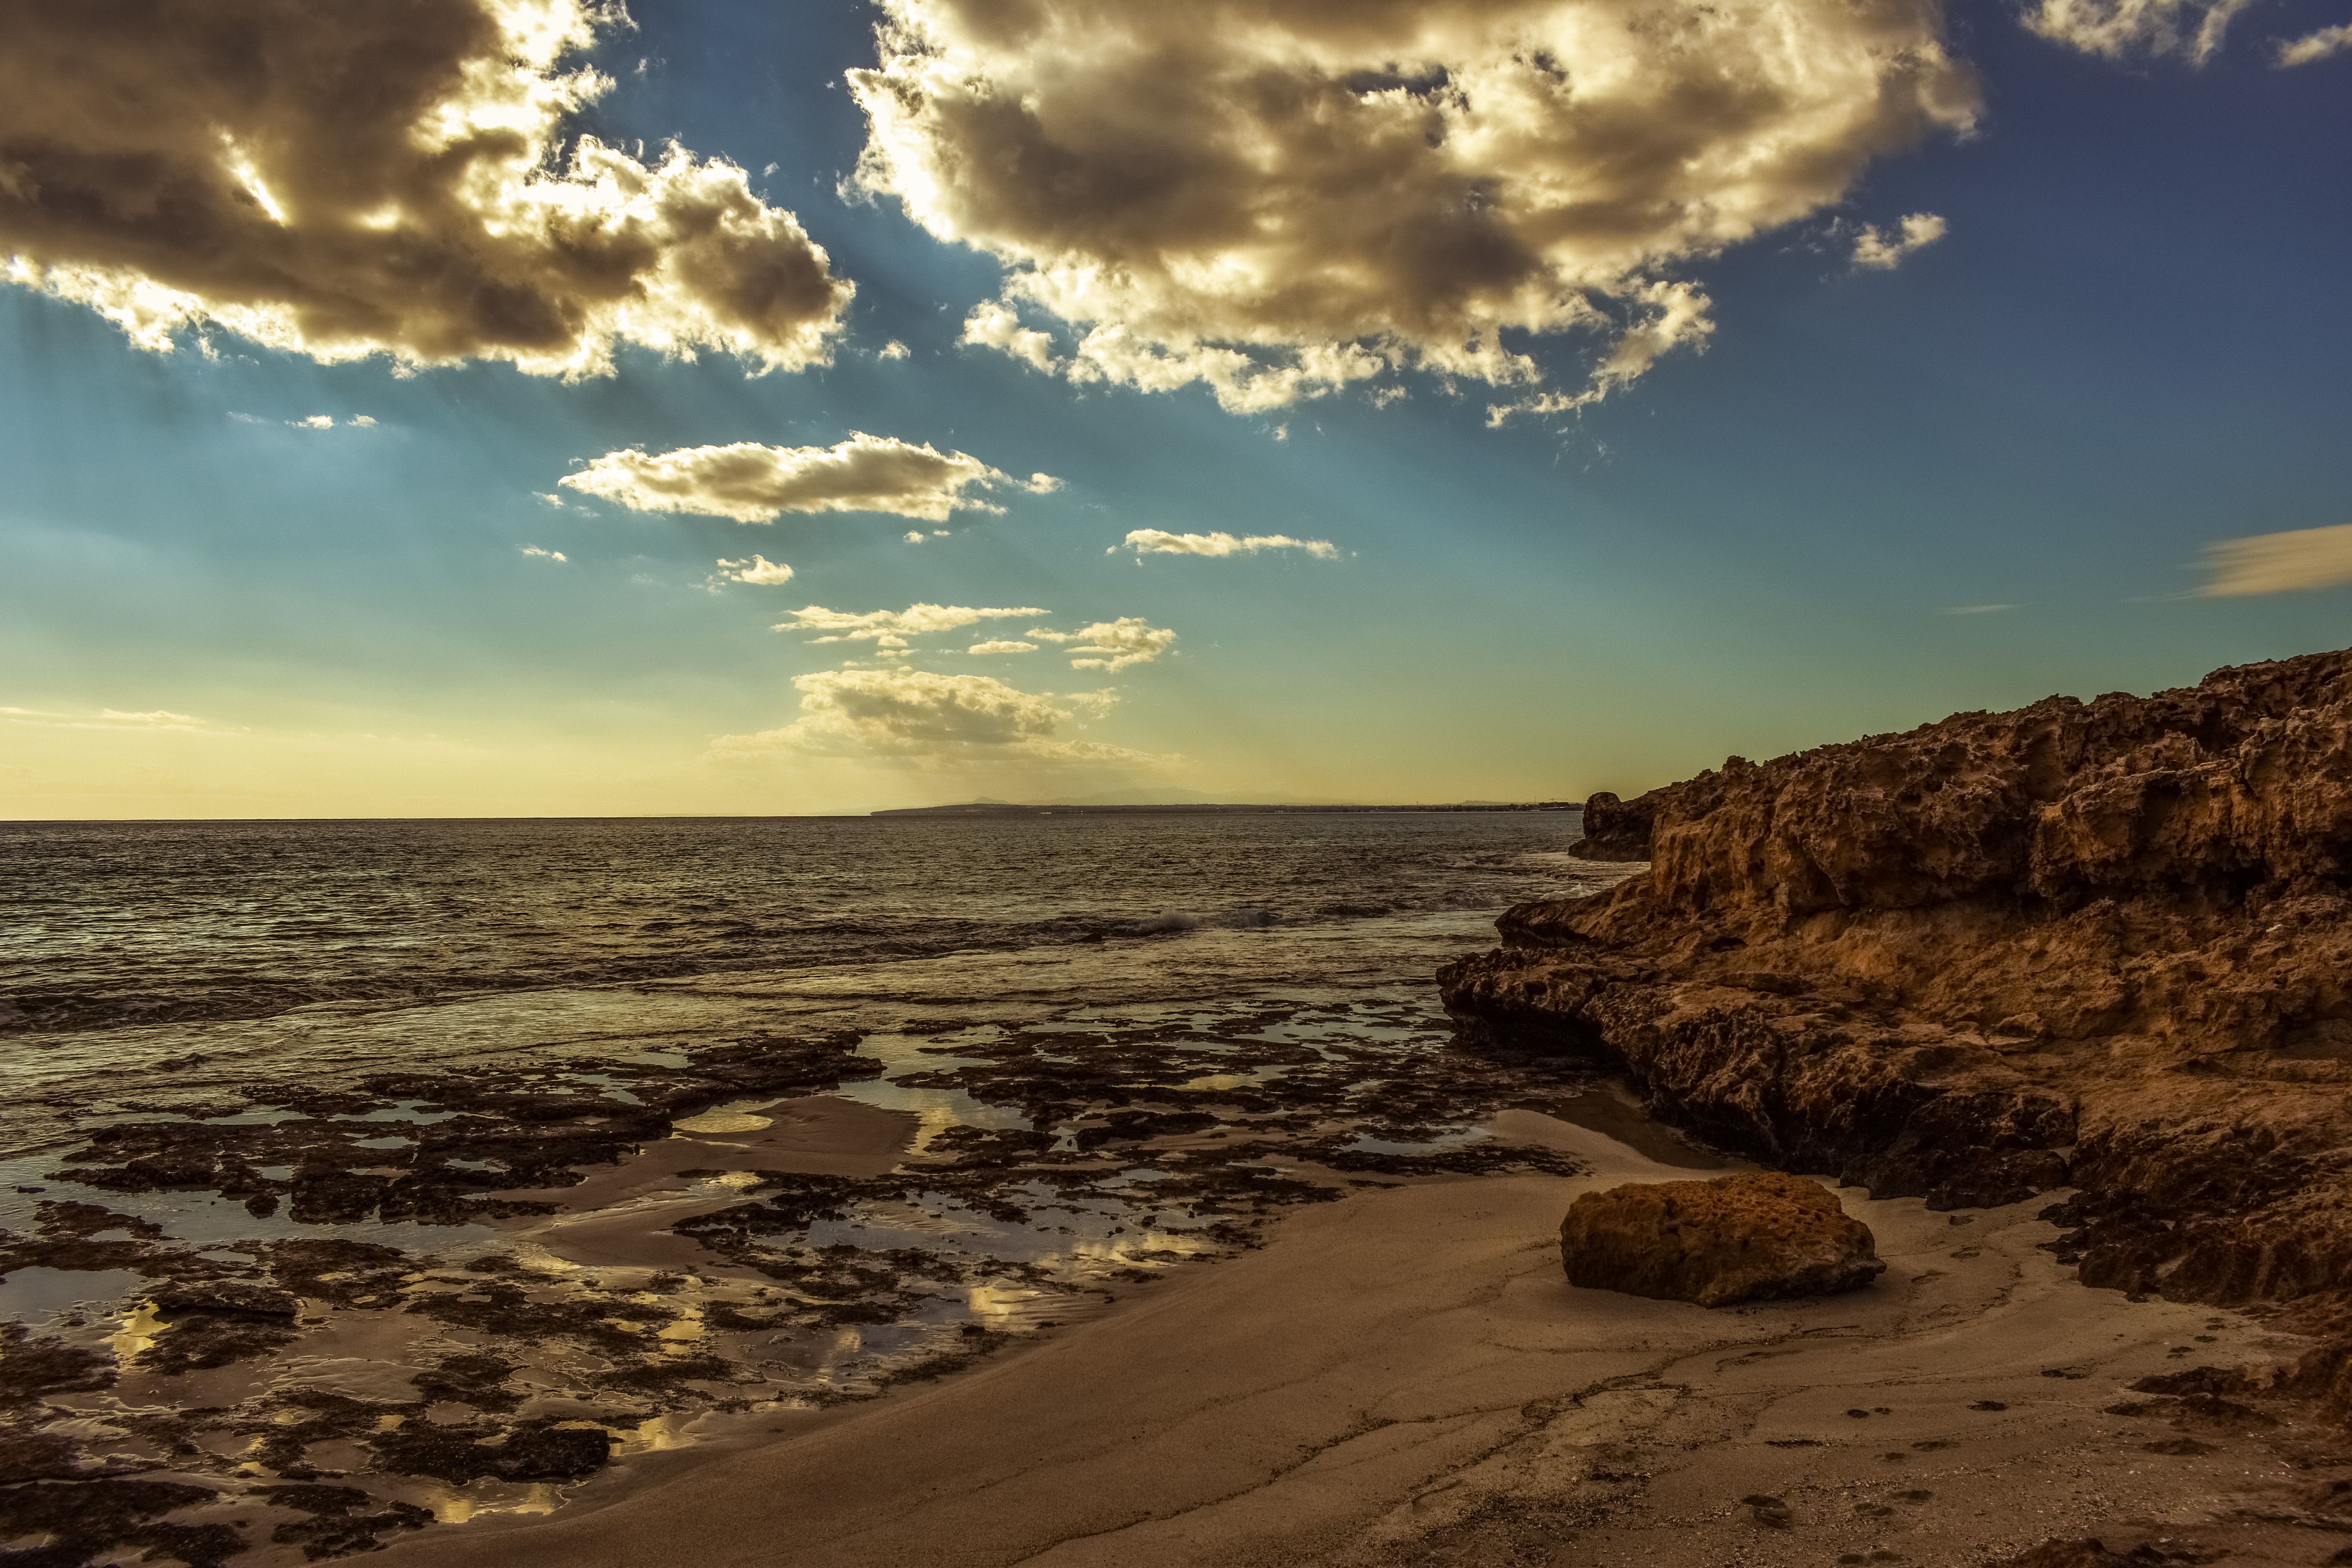
beach, landscape, sea, coast, nature, sand, rock, ocean, horizon, cloud, sky, sun, sunrise, sunset, sunlight, morning, shore, wave, dawn, dusk, evening, cove, bay, body of water, clouds, habitat, afternoon, cyprus, sunbeam, ayia napa, natural environment